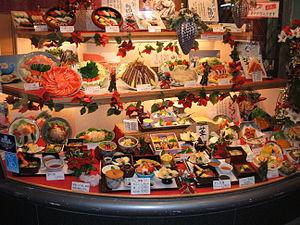
Un sampuru est une réplique d'un produit alimentaire, exposée dans les vitrines et sur les étals extérieurs dans un très grand nombre de restaurants au Japon. Très réaliste, elle sert à montrer aux clients les différents plats et leurs prix.